Alfred Roller

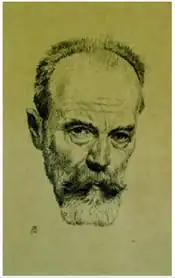
Self-portrait (1921)

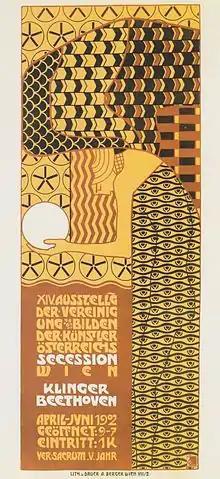
Alfred Roller (1902), poster for the 14th exhibition of the Viennese Secession

Alfred Roller (2 October 1864 – 21 June 1935) was an Austrian painter, graphic designer, and set designer. His wife was Mileva Roller and they were members of the Viennese Secession movement.